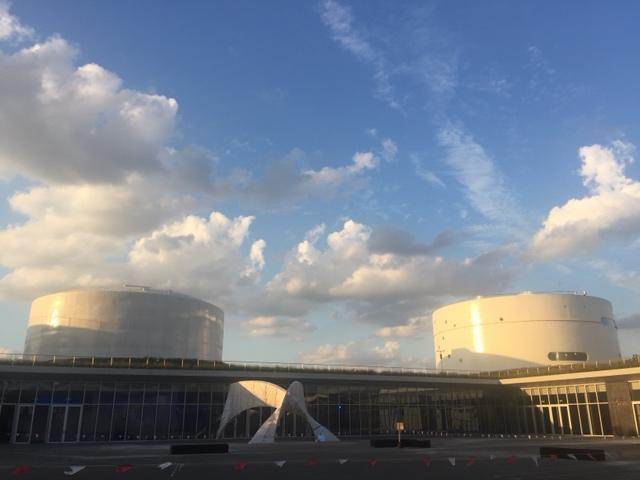
地标名称：上海油罐艺术中心
所在城市：上海市·徐汇区